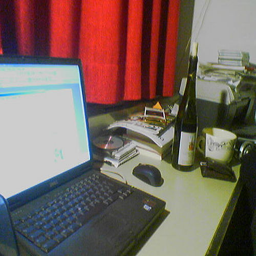
An office with the computer on and curtains closed.
A laptop computer sitting on a desk next to a bottle of wine and other various items.
A bottle of wine sits on a desk by a laptop.
A desk with a laptop that is turned on and open.
there is a bottle of whine next to a lap top on a desk